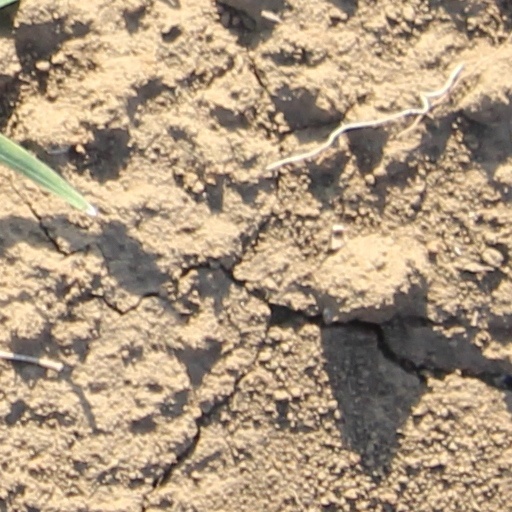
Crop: wheat